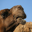
Label: camel